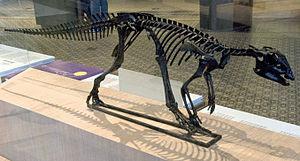
Les Neornithischia constituent un clade éteint de l'ordre également éteint des Ornithischia. Ils sont le groupe-frère des Thyreophora au sein du clade des Genasauria. Le groupe des néornithischiens se caractérise par une couche d'émail asymétrique, plus épaisse à l'intérieur de leurs dents inférieures. Les dents s'usaient de manière inégalement durant la mastication, développant des arêtes vives qui permettaient aux néornithischiens de broyer la nourriture végétale trop dure pour les autres dinosaures. Les Néornithischiens incluent une variété de formes basales historiquement connues comme « hypsilophodontes », y compris les Parksosauridae ; en outre, il existe des formes dérivées classées dans les groupes des Marginocephalia et des Ornithopoda. Le premier comprend les clades Pachycephalosauria et Ceratopsia, tandis que le dernier comprend généralement Hypsilophodon et les Iguanodontia plus dérivés.